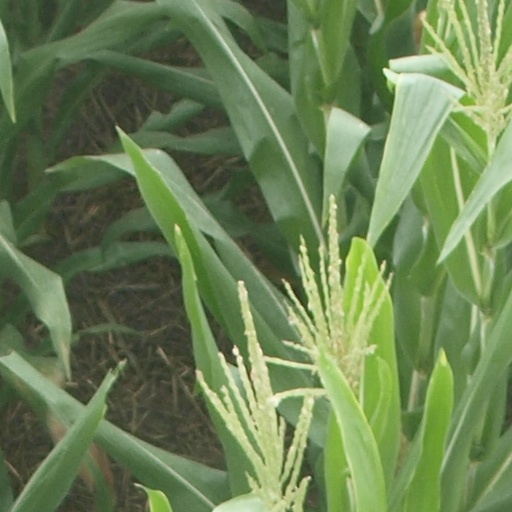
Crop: maize; corn